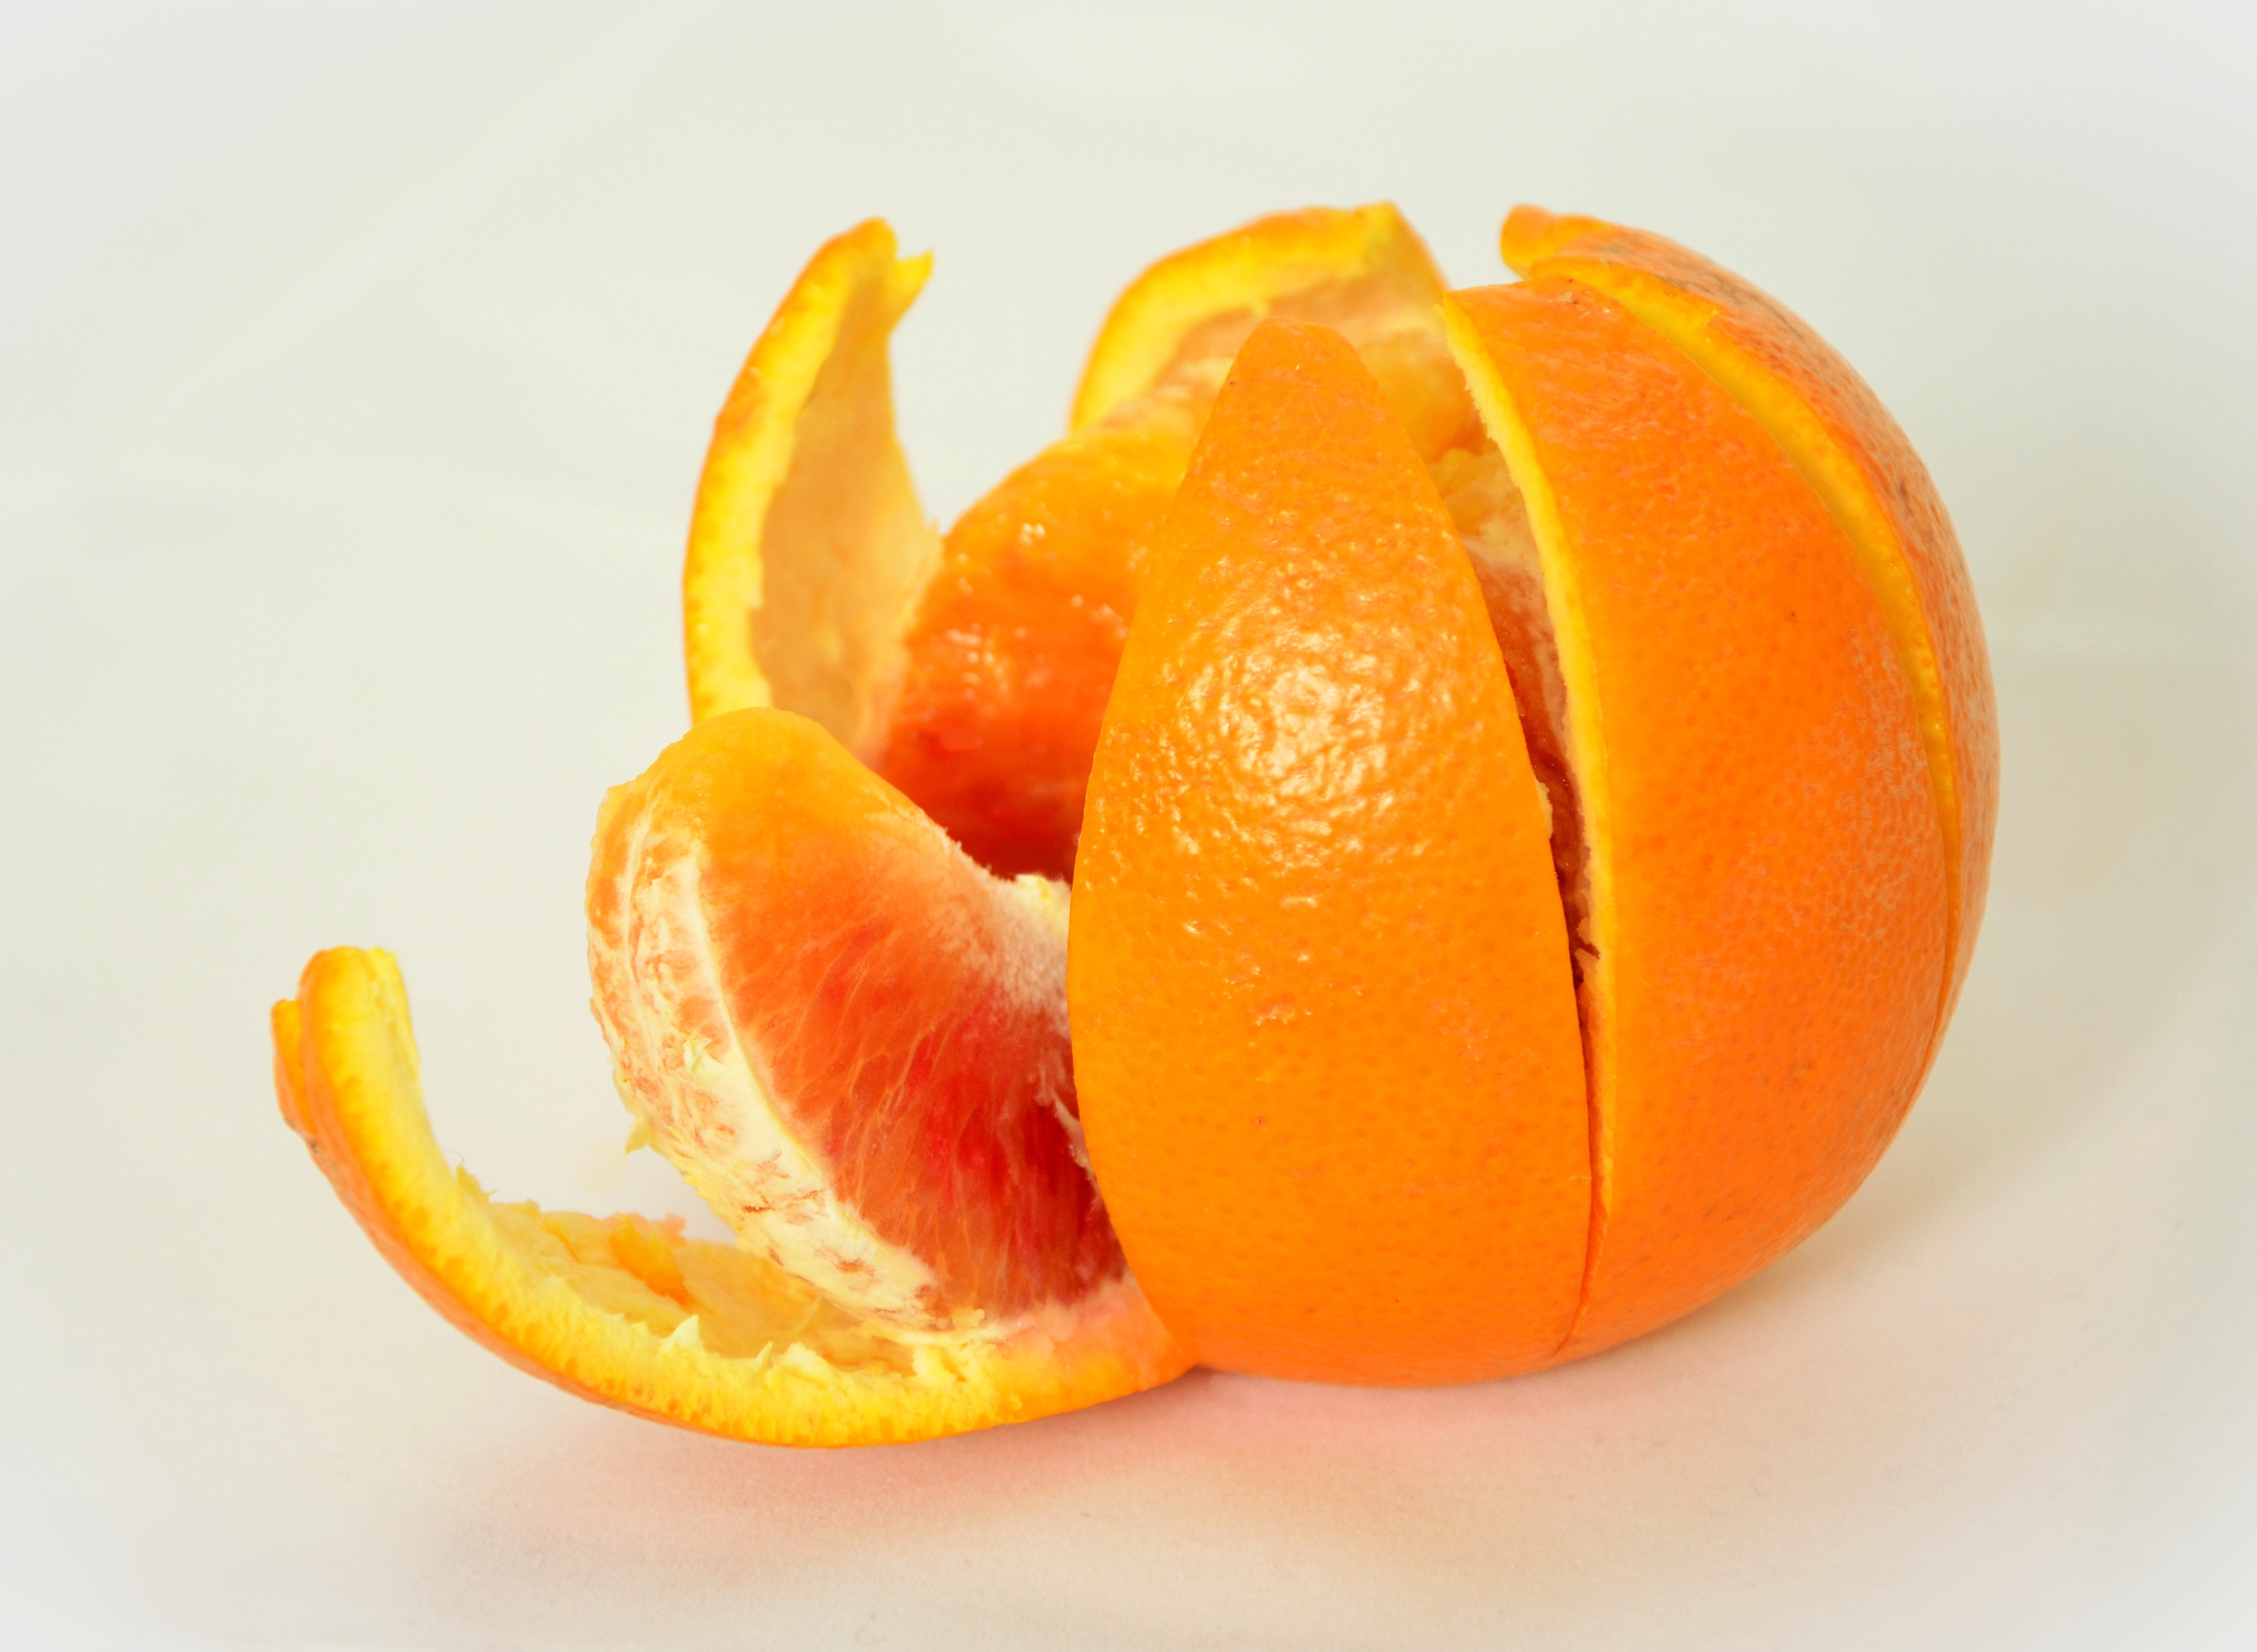
plant, fruit, orange, food, produce, healthy, peel, tangerine, calabaza, clementine, vitamins, frisch, citrus, flowering plant, fruity, citrus fruit, bitter orange, mandarin orange, land plant, tangelo